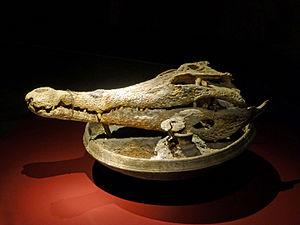
Le vodou crocodile Atchakpa. Population Guin, Togo, seconde moitié du 20e siècle. Crâne de crocodile, terre cuite, métal, terre, herbes et matières sacrificielles. Musée Vodou de Strasbourg
Les Mina sont une population d'Afrique de l'Ouest vivant au sud du Togo et du Bénin. L'ethnie tire son nom de la ville El Mina au Ghana, dont ils ont émigré pour créer au Togo la ville d'Aného. Ils sont très proches des guins, avec lesquels ils sont souvent confondus et des Éwé.